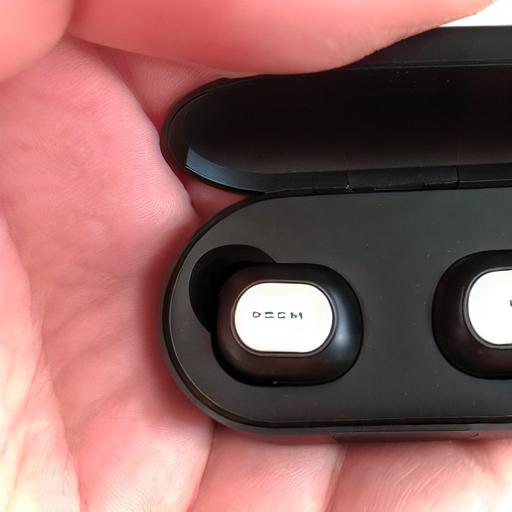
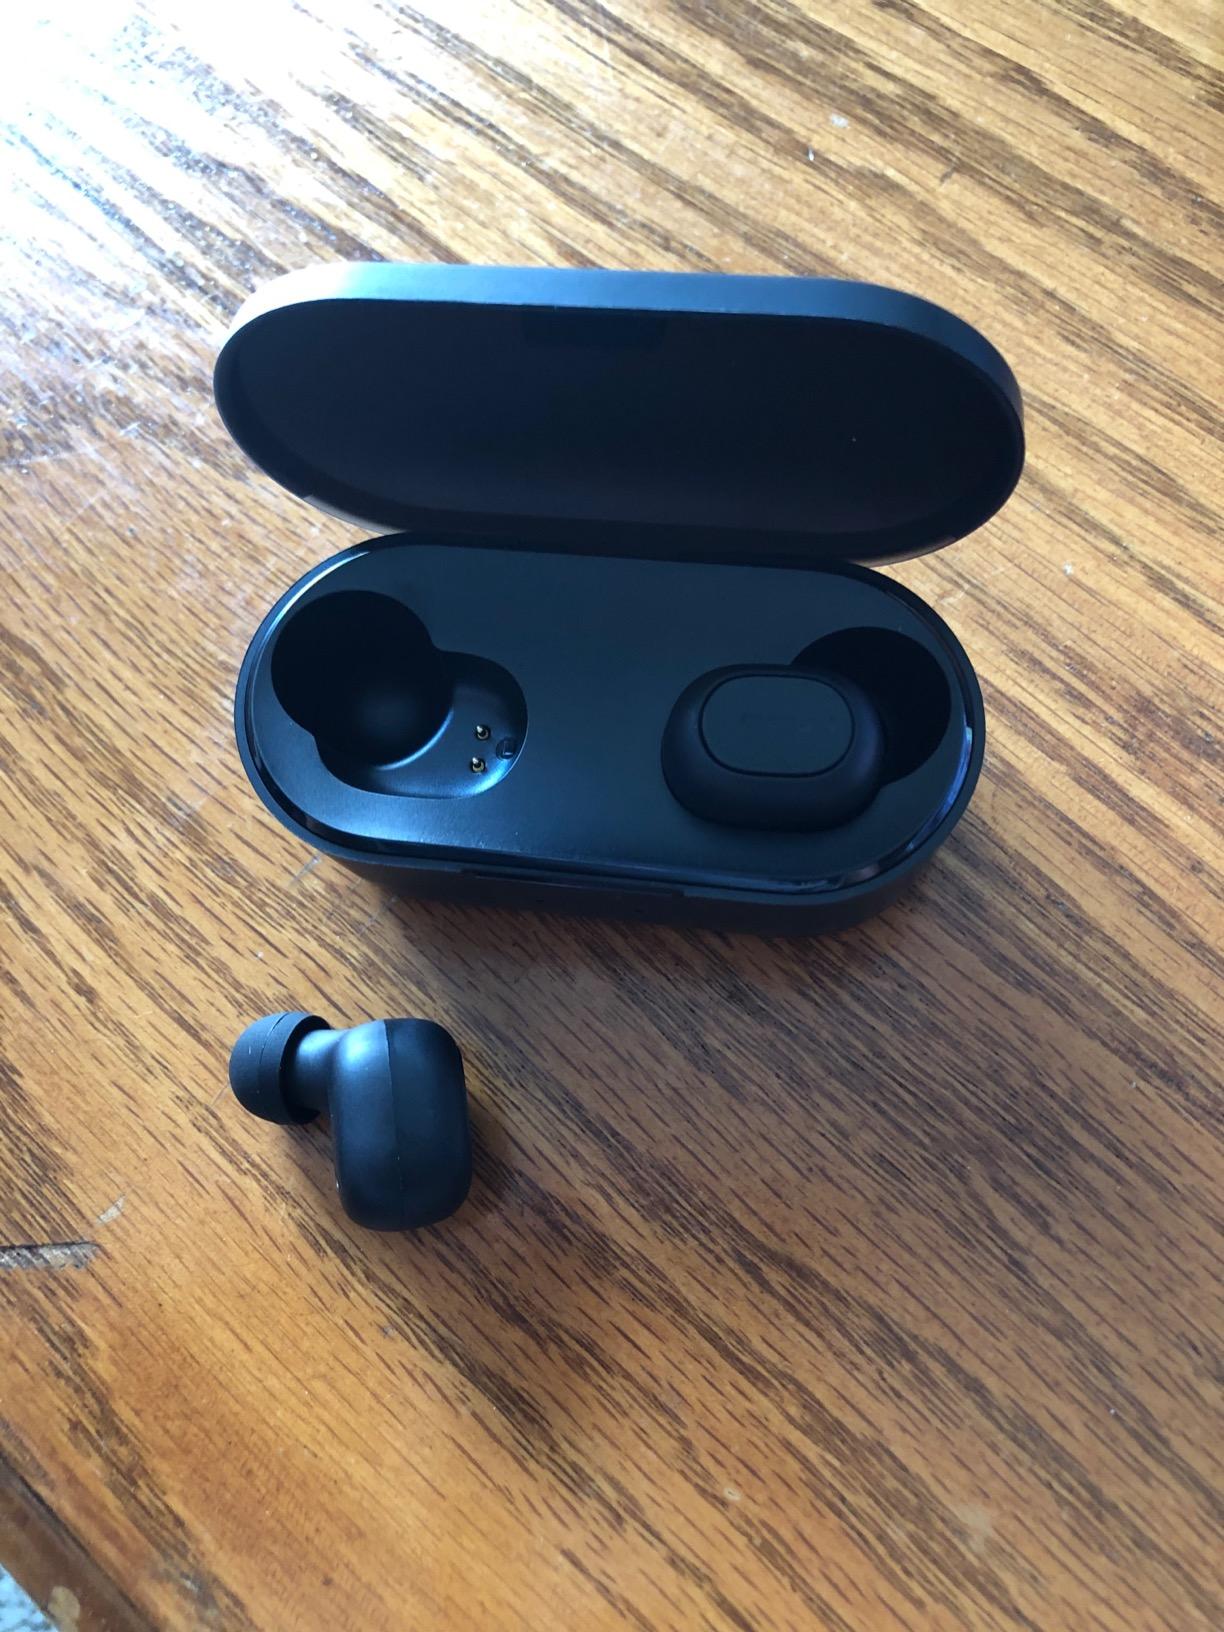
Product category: earbuds
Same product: no